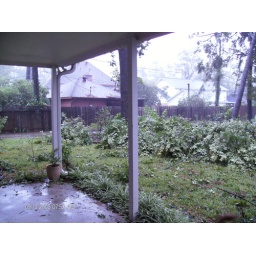
Back yard. Neighboring fence leaning. One neighbor's tree across another's garage in in pool.